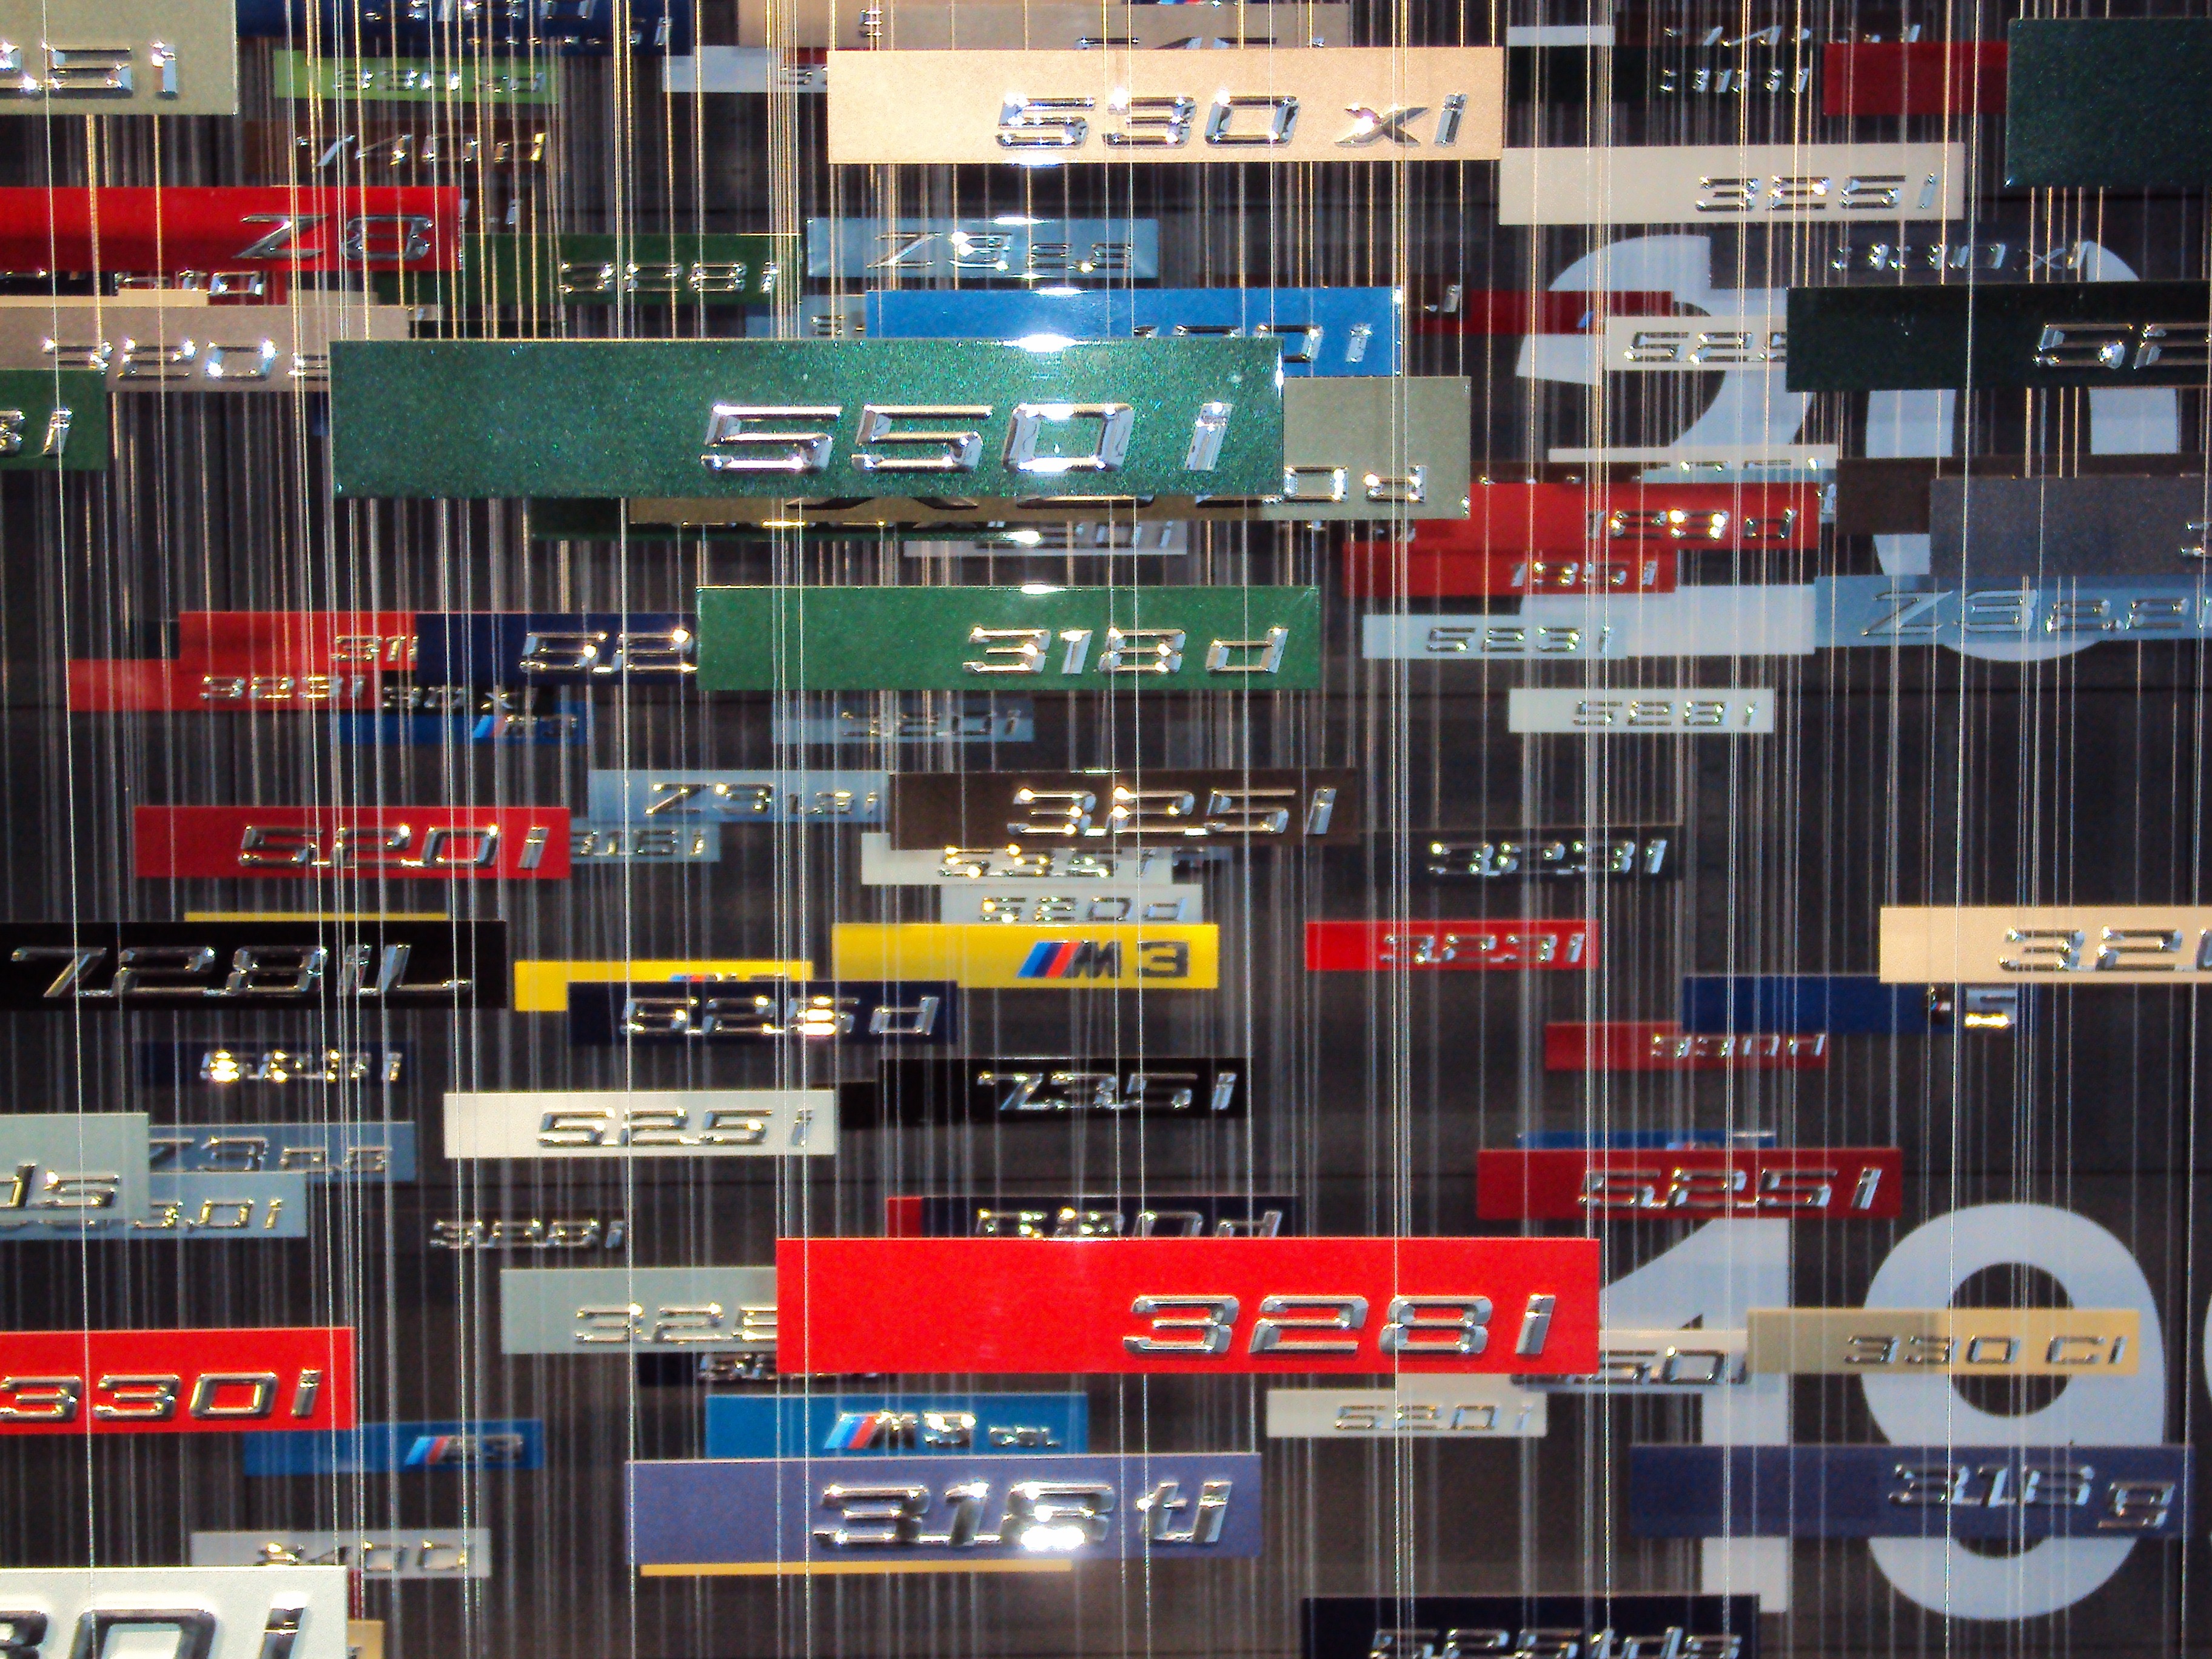
technology, vehicle, auto, signage, design, bmw, screenshot, display device